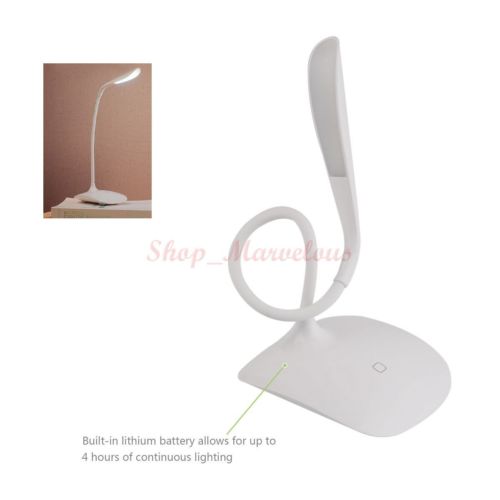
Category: lamp